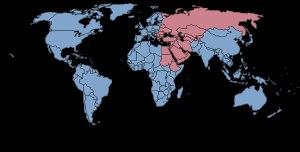
Le rite romain est le rite liturgique de l'Église de Rome, qui est devenu presque unique dans l'Église latine et donc majoritaire de l'Église catholique dans sa totalité.
La messe de Vatican II, messe de saint Paul VI ou messe paulinienne, parfois appelée « nouvelle messe », est la messe telle que célébrée dans la forme ordinaire du rite romain, en usage dans l'Église catholique depuis la réforme liturgique décrétée par le pape Paul VI en 1969. Cette révision a été précédée sous le même pape par des modifications mineures de la liturgie romaine. Le document de 1964, Sacram liturgiam, n'a changé la messe qu'en ordonnant l'entrée en vigueur de l'obligation imposée par le Concile Vatican II de faire une homélie les dimanches et jours de fête de précepte pendant la messe et permettant la célébration pendant la messe du sacrement de la confirmation. L'instruction de 1965 Inter oecumenici a omis le Psaume 42 et le dernier Évangile, a fait chanter ou dire à haute voix plusieurs oraisons autrefois dites en silence, a permis l'utilisation de la langue du pays dans les lectures, et a introduit la prière universelle. Paul VI a achevé la révision de la messe du rite romain en promulguant en 1969 et en publiant en 1970 une nouvelle édition du Missale Romanum.
On désigne par rite oriental un des différents rituels par lesquels les 23 Églises catholiques orientales, deux Confessions protestantes et toutes les Églises orthodoxes célèbrent Dieu.